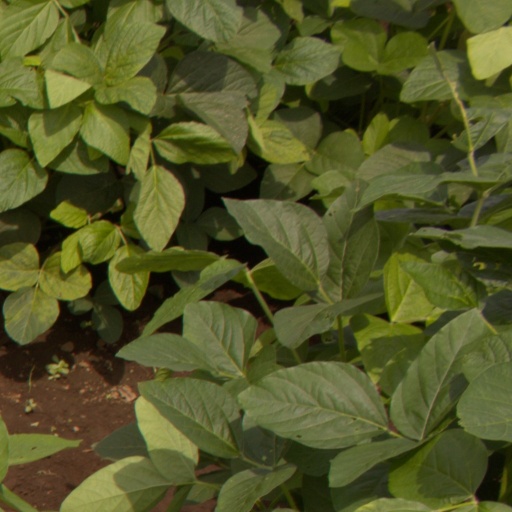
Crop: soybean